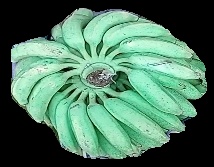
Variety: elakki-bale
Grade: grade1